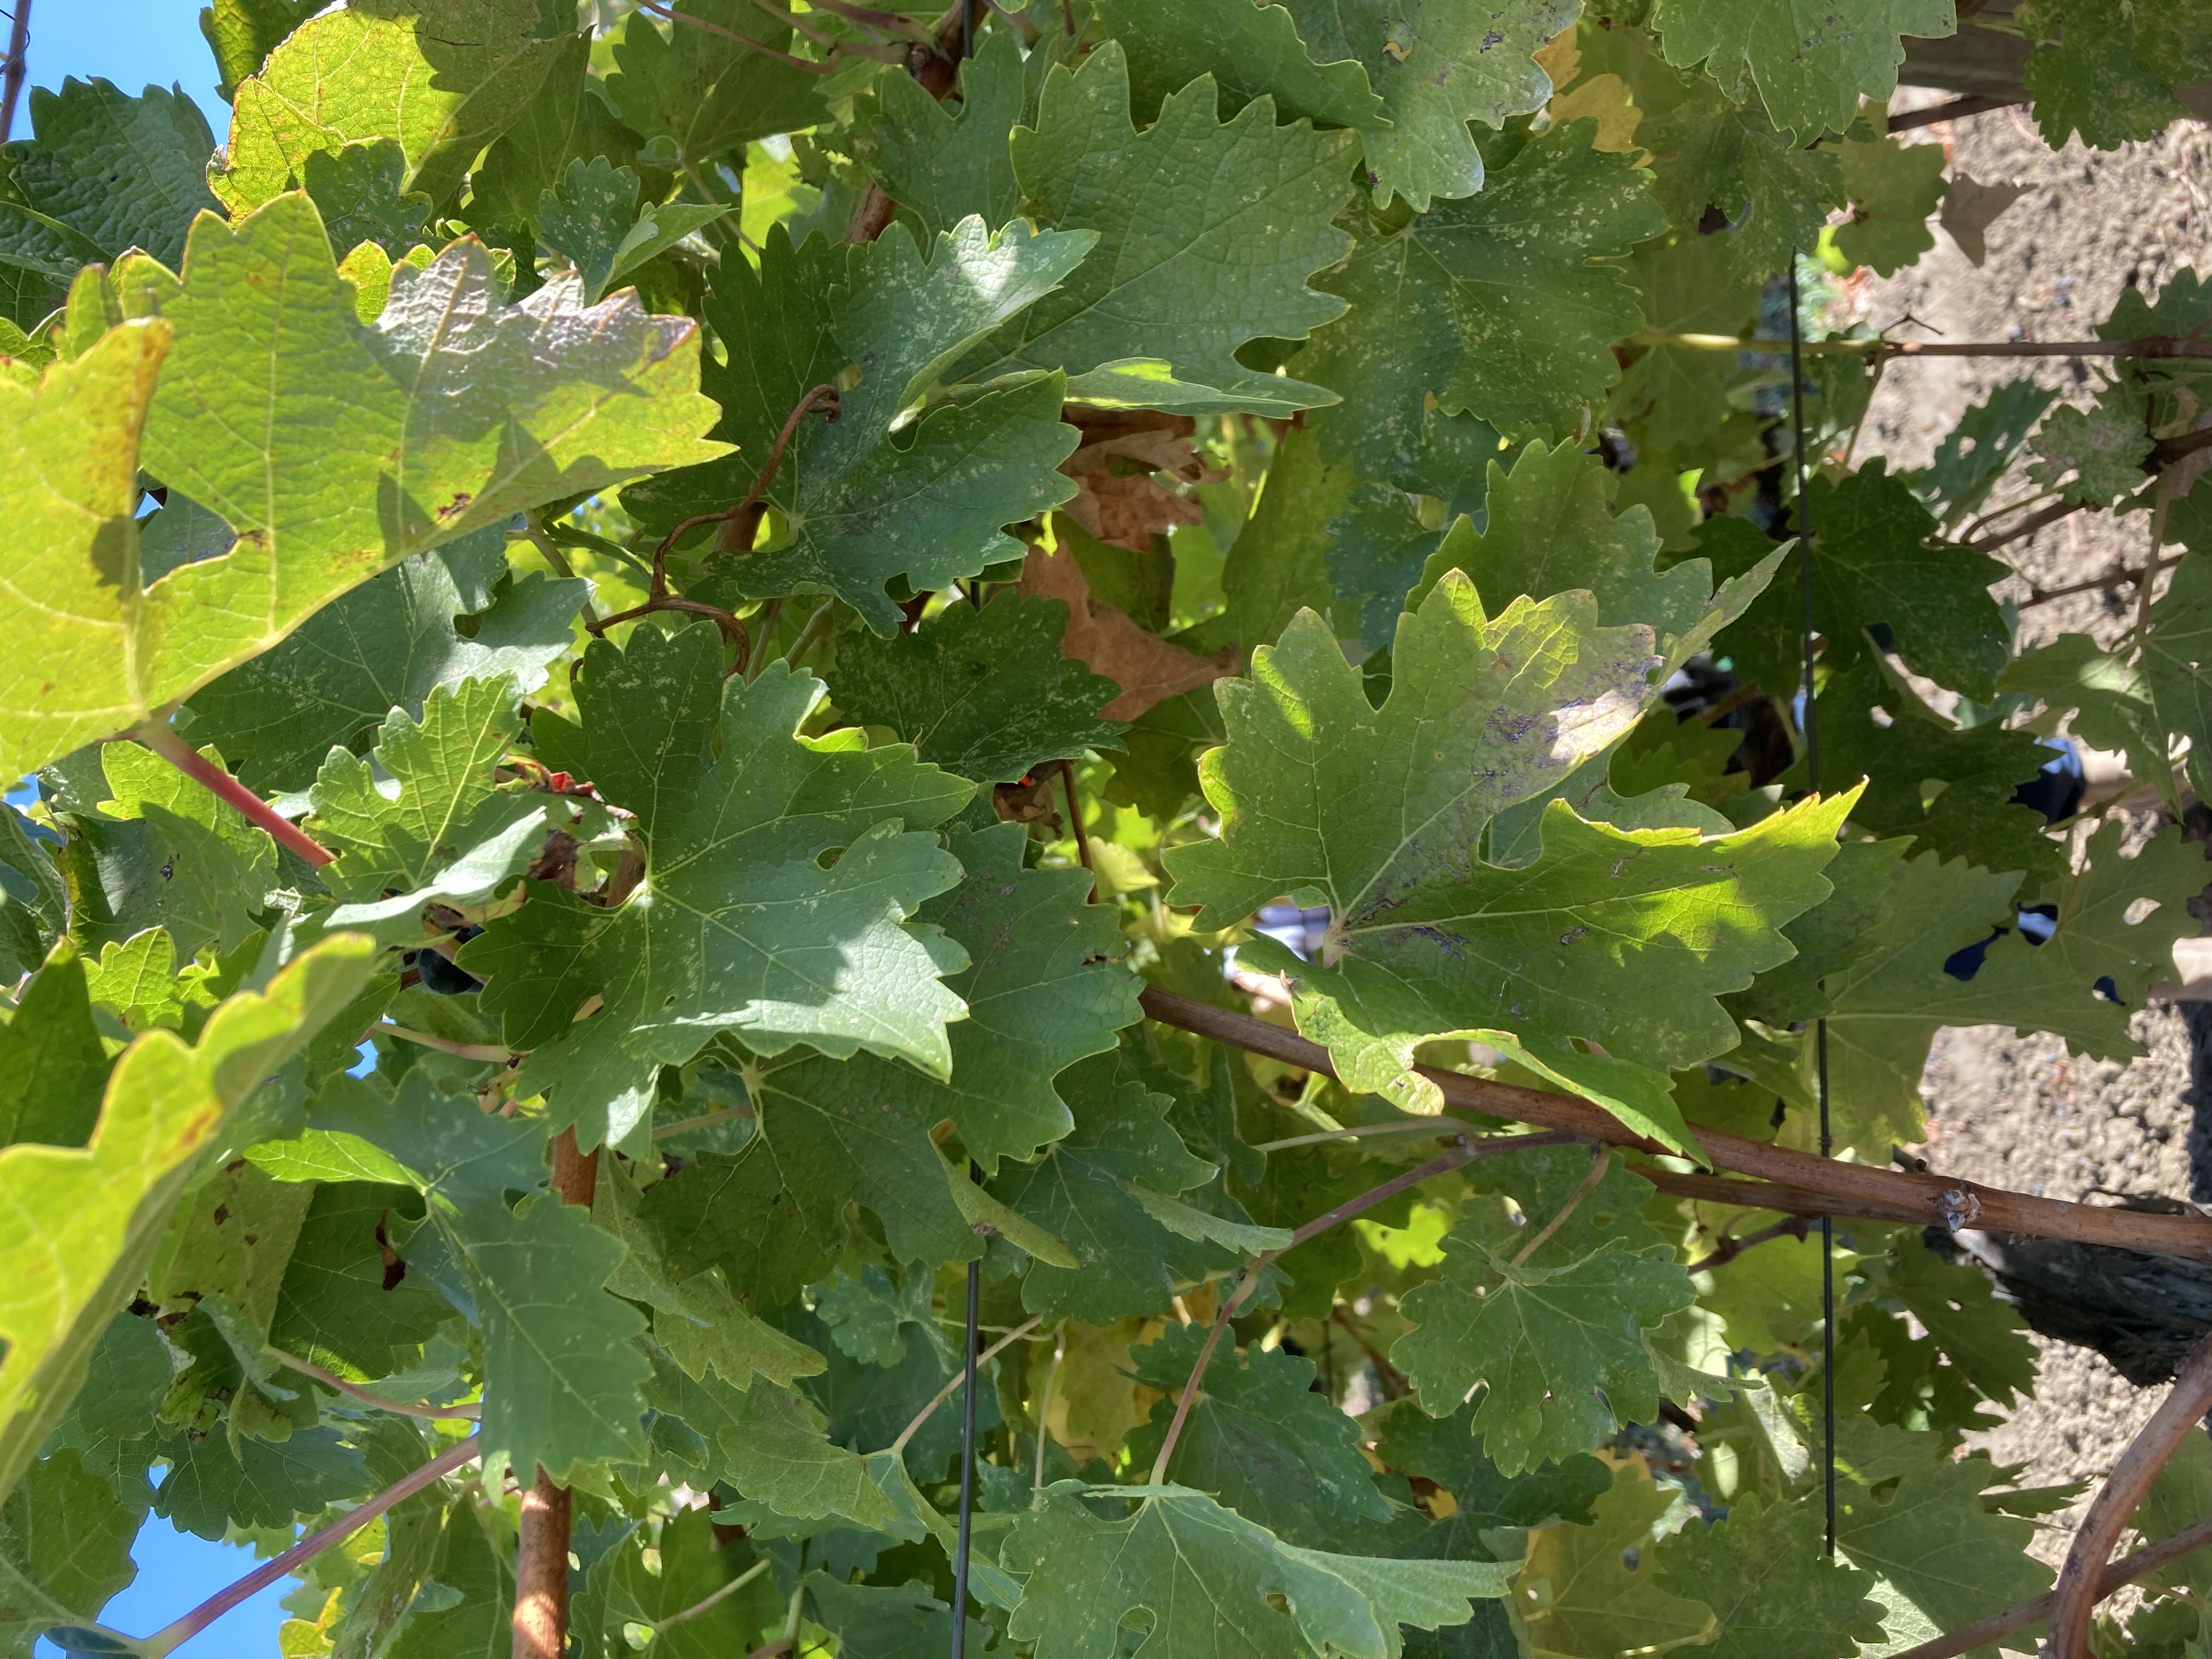
Label: No Virus